Diane Parry

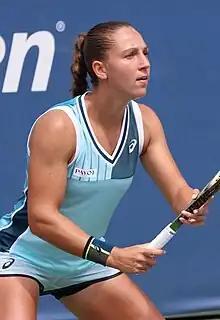
Parry at the 2023 US Open

Diane Parry (born 1 September 2002) is a French professional tennis player. On 28 October 2024, she achieved a career-high singles ranking of world No. 48. On 4 December 2023, she peaked at No. 74 in the WTA doubles rankings. She is the current French No. 3 singles player. Parry was the junior world No. 1 in 2019.